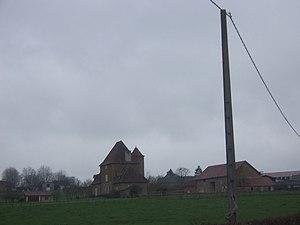
Fontenay (Saône-et-Loire)
Fontenay est une commune française située dans le département de Saône-et-Loire en région Bourgogne-Franche-Comté.